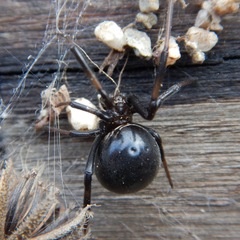
Species: Lactrodectus_hesperus